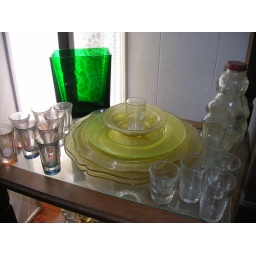
Depression glass in yellow